Wannenburgh

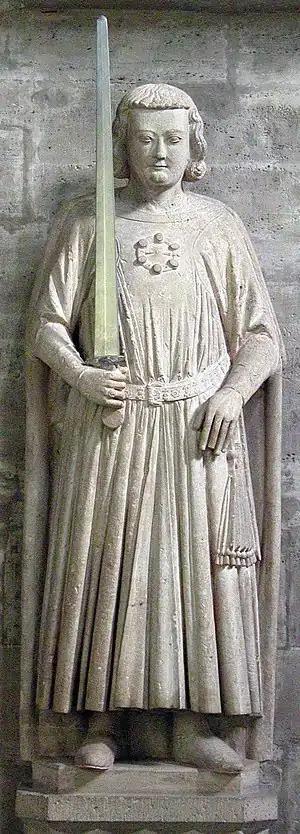
A Henry the Lion statue at Braunschweig Cathedral.

An earth castle known as the "Alte Burg", a common construction method before 1200, situated on '8 Morgen 27 R' of land stretching from the river banks of the 'Old Aller' river to a section of hills on the outskirts of Verden known then as the Burgfeldes. After a bishop had 4 vineyards cultivated at the old castle, in 1816, a large part of the rampart was pulled down (and some years thereafter, the last part of it) to gain more arable land. And so this Lower Saxon monument of antiquity has almost so completely disappeared that it is now difficult to find even a trace of the old castle on the hills of the old castle field; the railway has also since swallowed up part of the outer embankment with its excavations of earth. The defensive site was walled in such a distinct way and on such a large scale for the time that some writers, perhaps not without reason, assume that it was precisely there where the Frankish king Charlemagne operated from during his Massacre of Verden some time between 782 and 785 during the Saxon Wars.